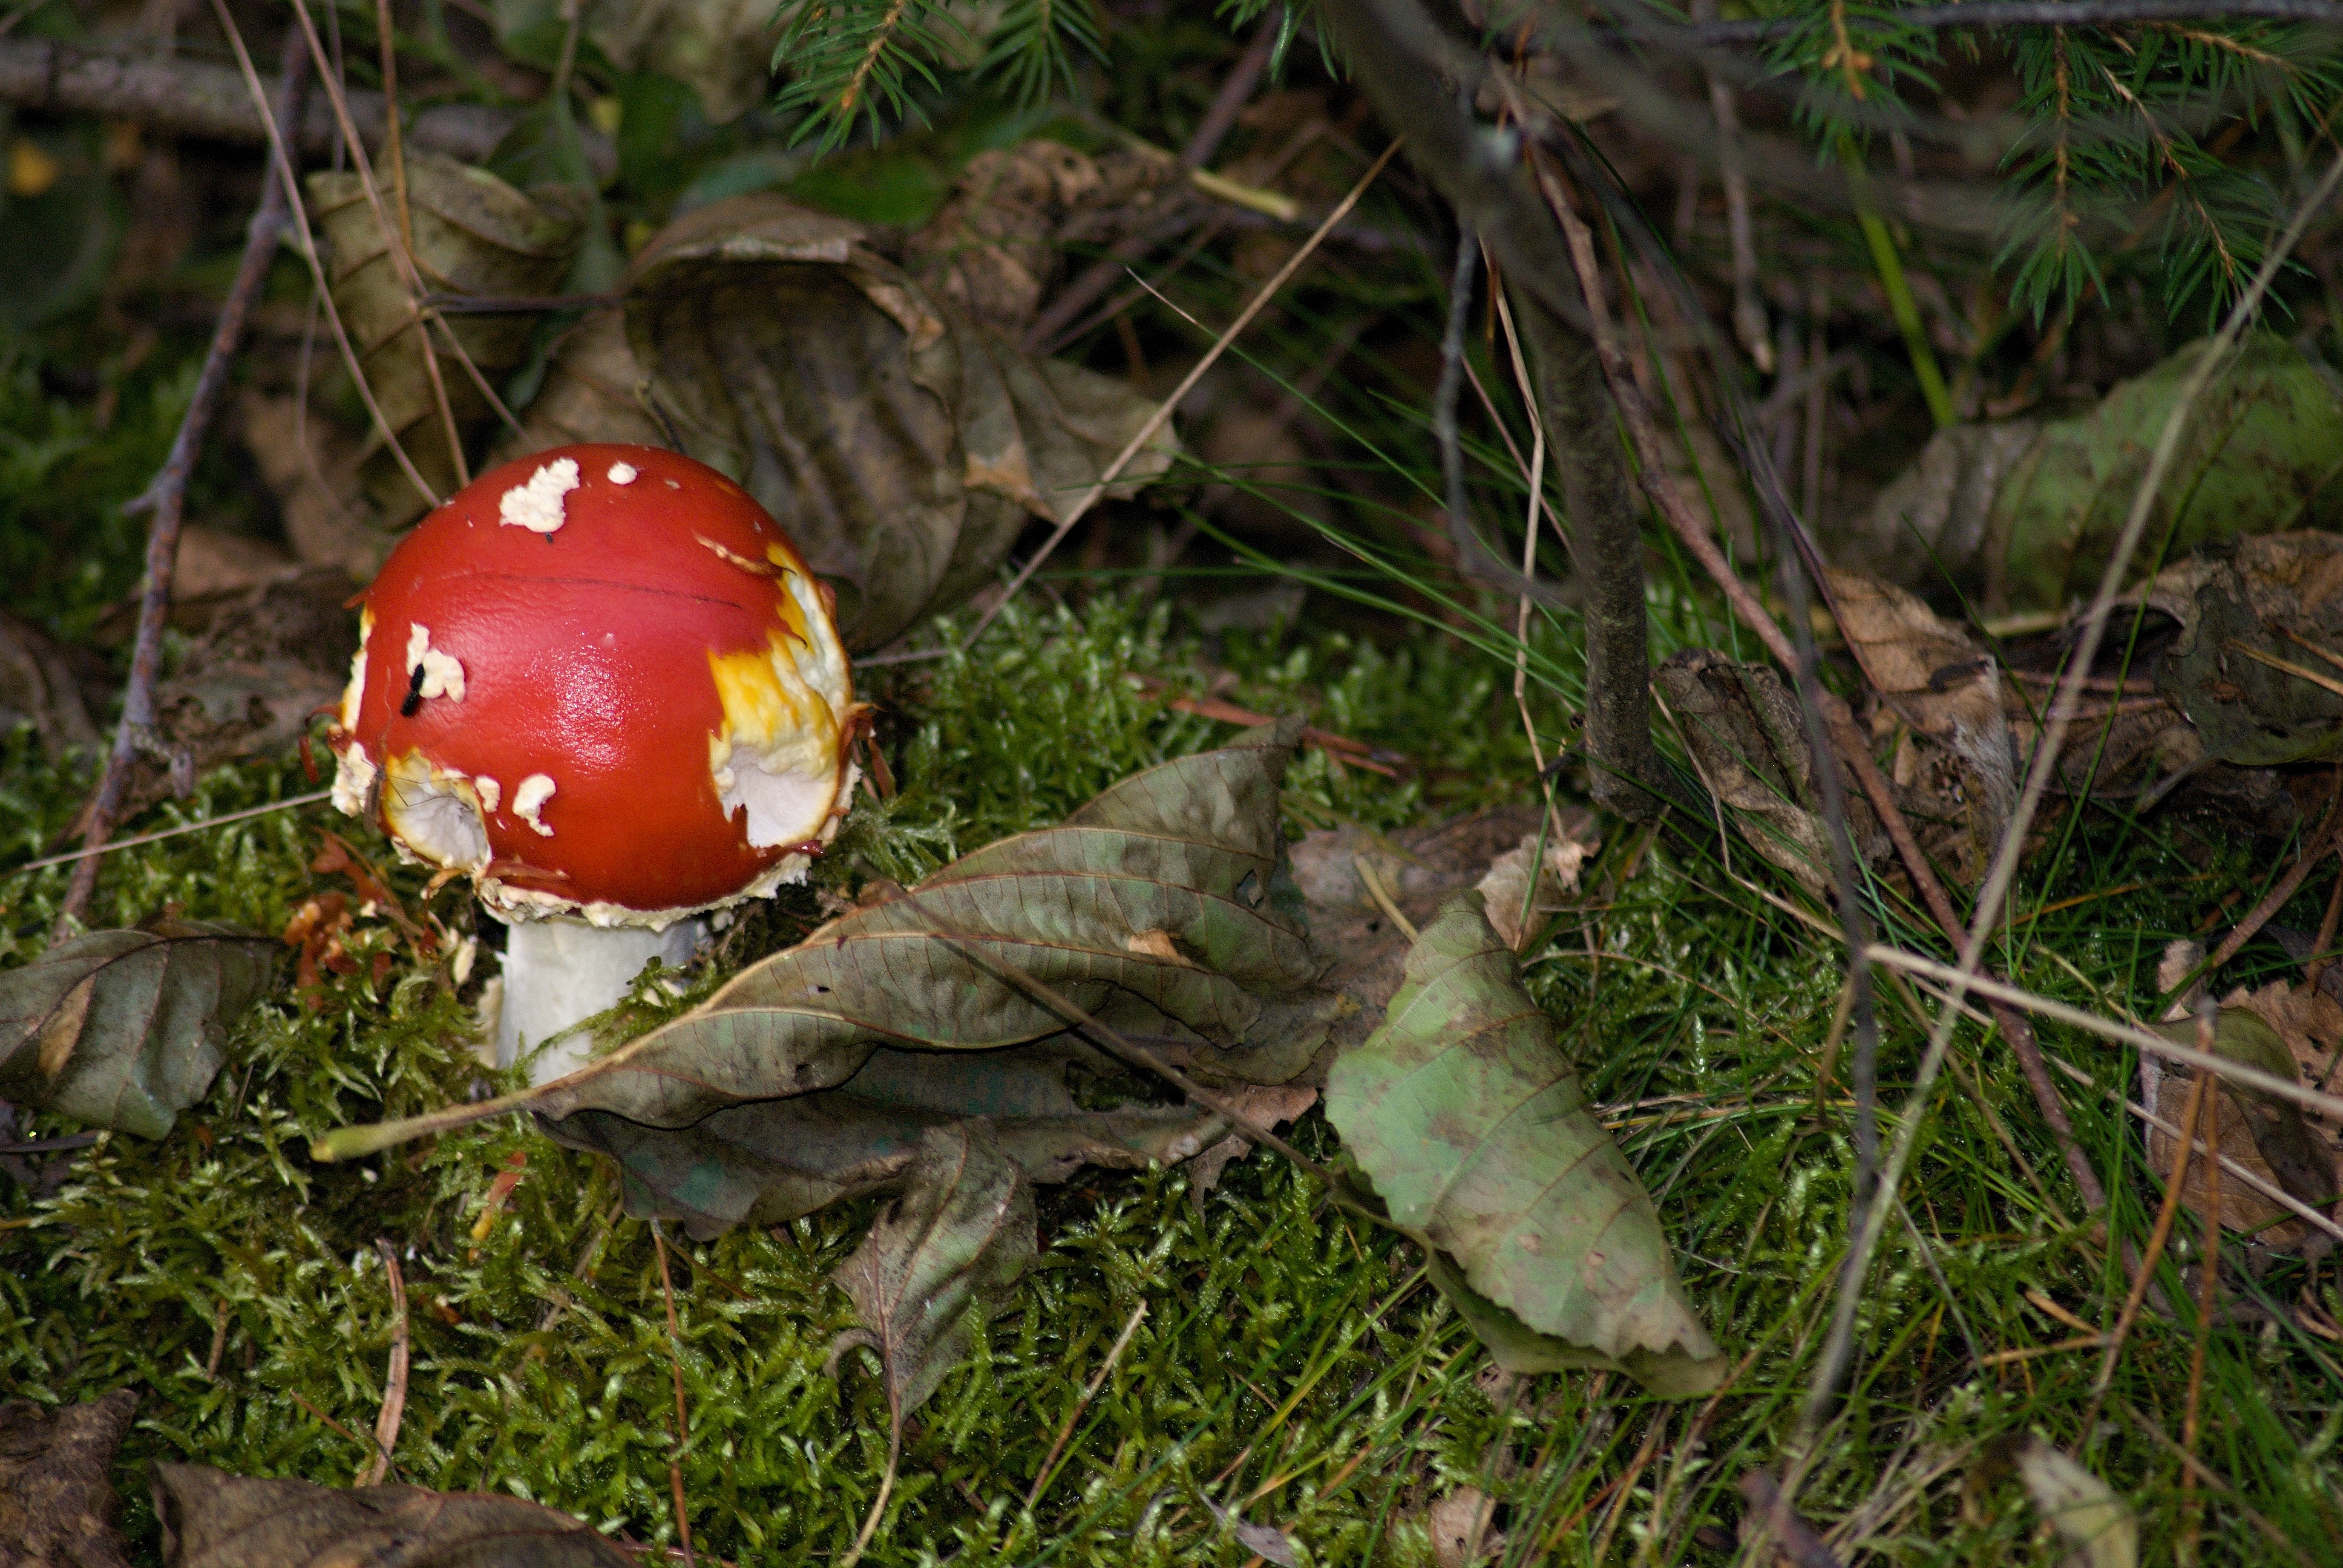
nature, forest, leaf, flower, moss, macro, autumn, mushroom, fungus, twigs, needles, toxic, woodland, habitat, dry leaves, amanita muscaria, penny bun, okus